Lemniscate elliptic functions

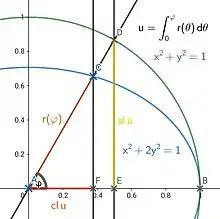
The lemniscate elliptic functions and an ellipse

The inverse lemniscate sine also describes the arc length relative to the coordinate of the rectangular elastica. This curve has coordinate and arc length: